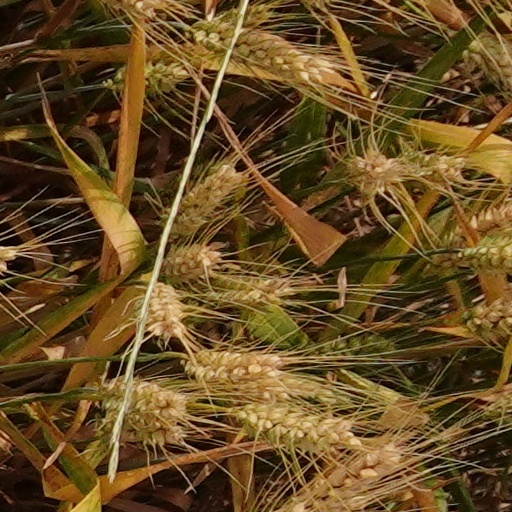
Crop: wheat